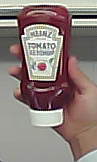
Product: heinz_ketchup